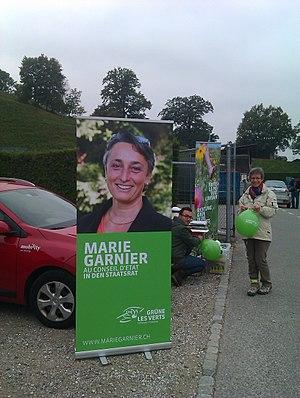
Manifestation des Verts à Marly, campagne électorale de l'automne 2011
Les Verts fribourgeois est un parti politique régional établi depuis 1986 dans le canton de Fribourg, en Suisse. Actif en politique fribourgeoise, le parti a des élus aux niveaux communal, régional et cantonal. Il est membres de la fédération des Verts suisses depuis janvier 1999. Son positionnement historique le situe au centre-gauche écologiste.